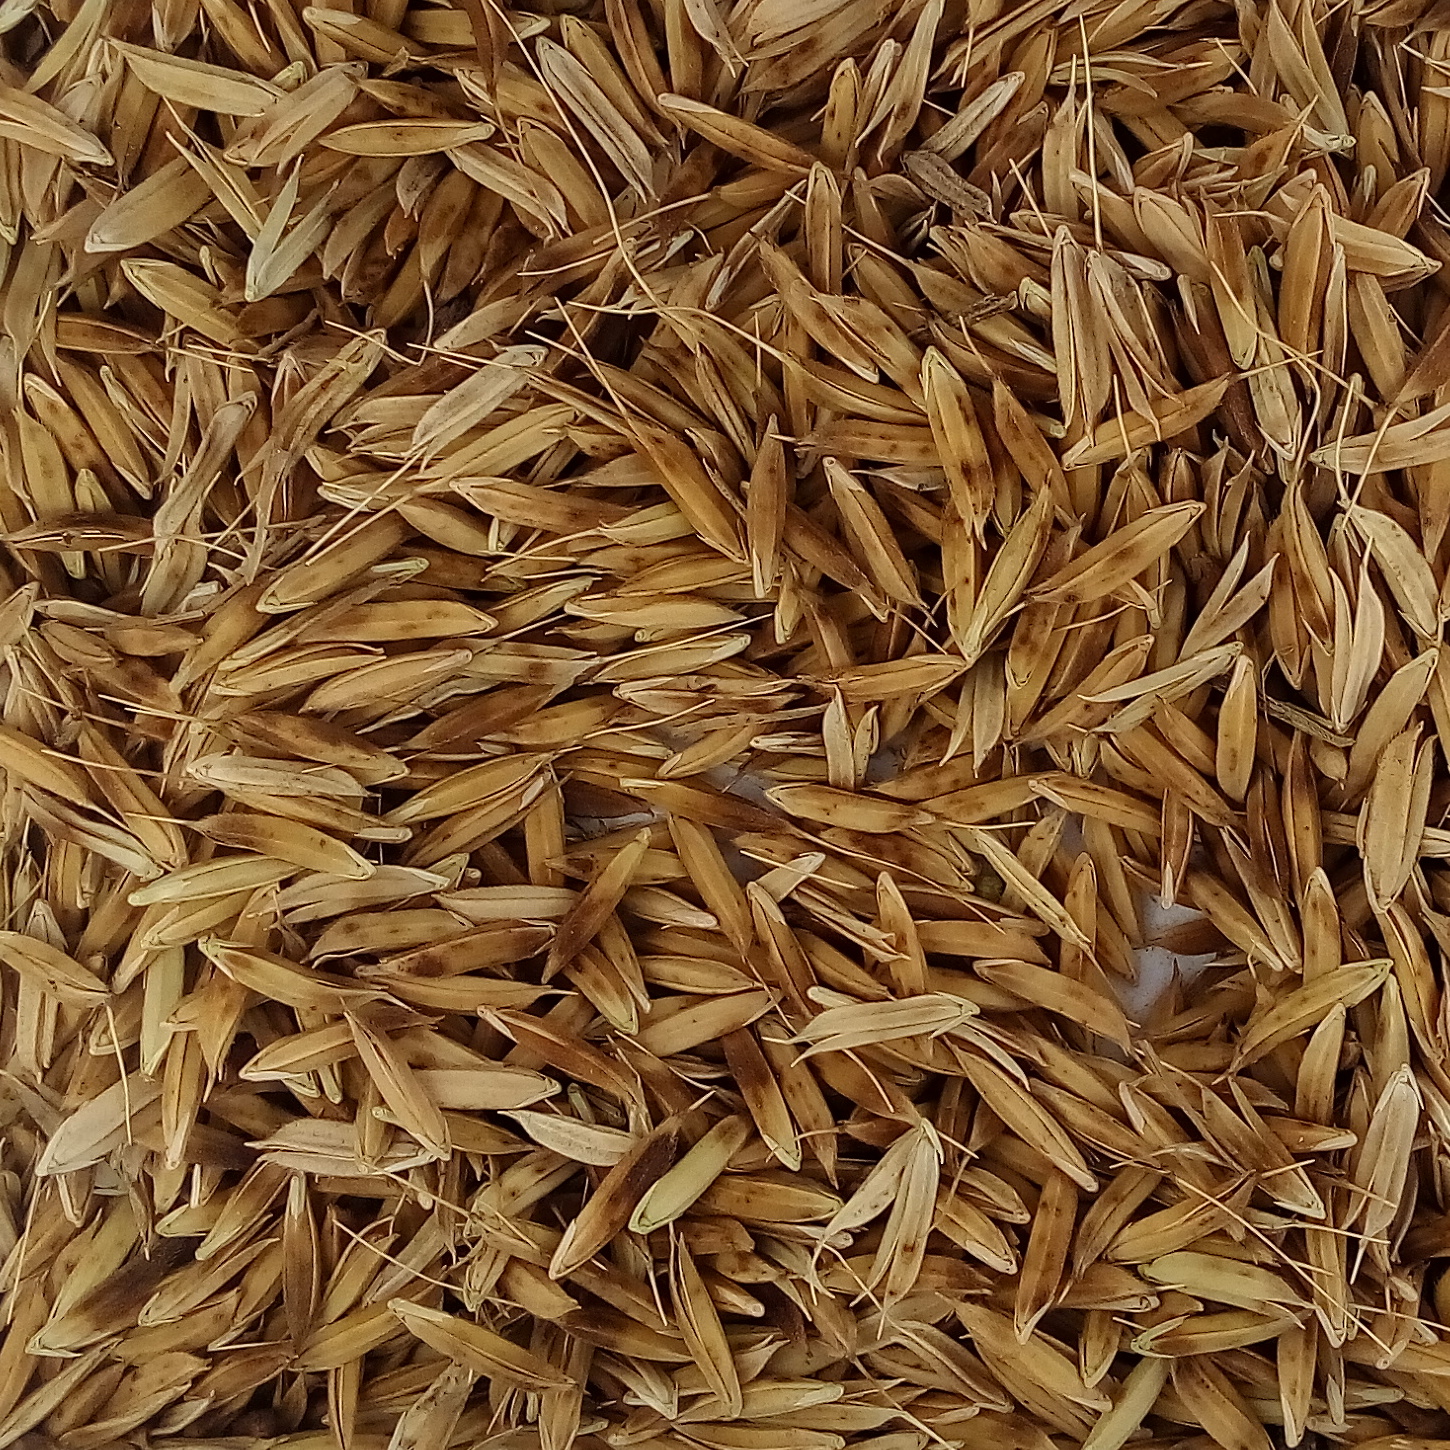
Rice seed variety: DHBT_3